Lake Avram Iancu-Ocnița

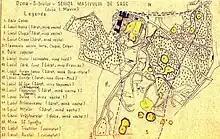
1930 map of the salt mine. The two lakes (11 and 12) were still split from each other.

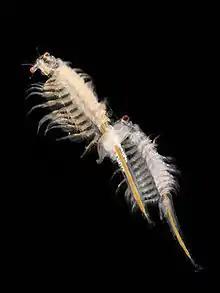
Artemia salina

Lake Avram Iancu-Ocnița is a natural salt lake in the town of Ocna Sibiului, Sibiu County, Transylvania, Romania. It is one of the many lakes of the Ocna Sibiului mine, a large salt mine which has one of the largest salt reserves in Romania. The lake is the result of the lakes Avram Iancu and Ocnița merging into a single lake.